JaVale McGee

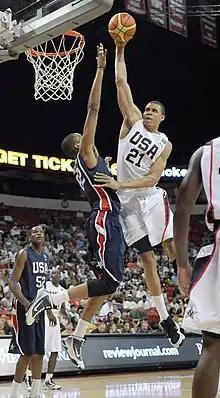
McGee during an exhibition match in 2009

McGee received an invite to the U.S. national team's mini-camp in the summer of 2009 and again in the summer of 2010. He played with Team USA in a scrimmage at Radio City Music Hall during the 2010 World Basketball Festival, but after an uneven performance, McGee did not play in the team's scrimmage against China at Madison Square Garden and was cut on August 15, 2010.